Maybank Tower (Malaysia)

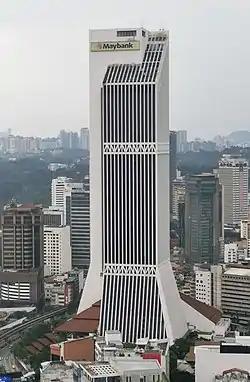
The Maybank Tower in 2022

Maybank Tower is a skyscraper in Pudu, Kuala Lumpur, Malaysia. The tower serves as the headquarters of Maybank and houses the Maybank Numismatic Museum.